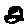
Label: 2